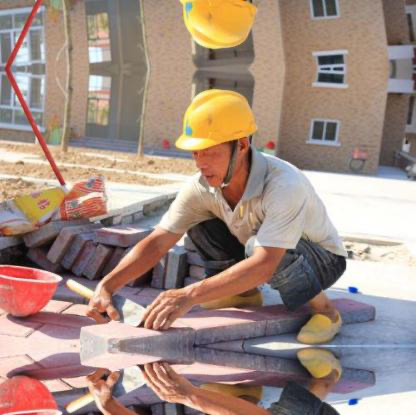
Objects in the image:
label: helmet
label: helmet